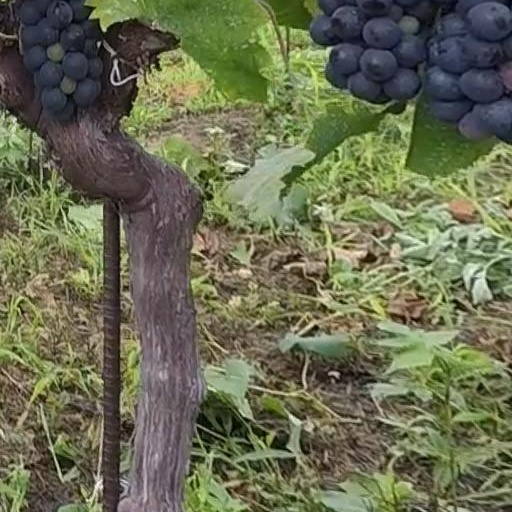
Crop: grape